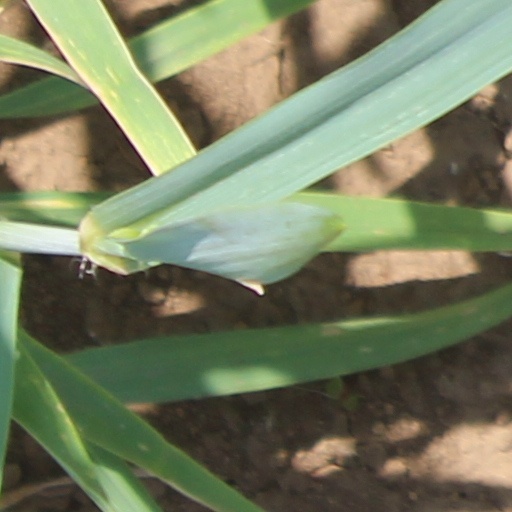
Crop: wheat